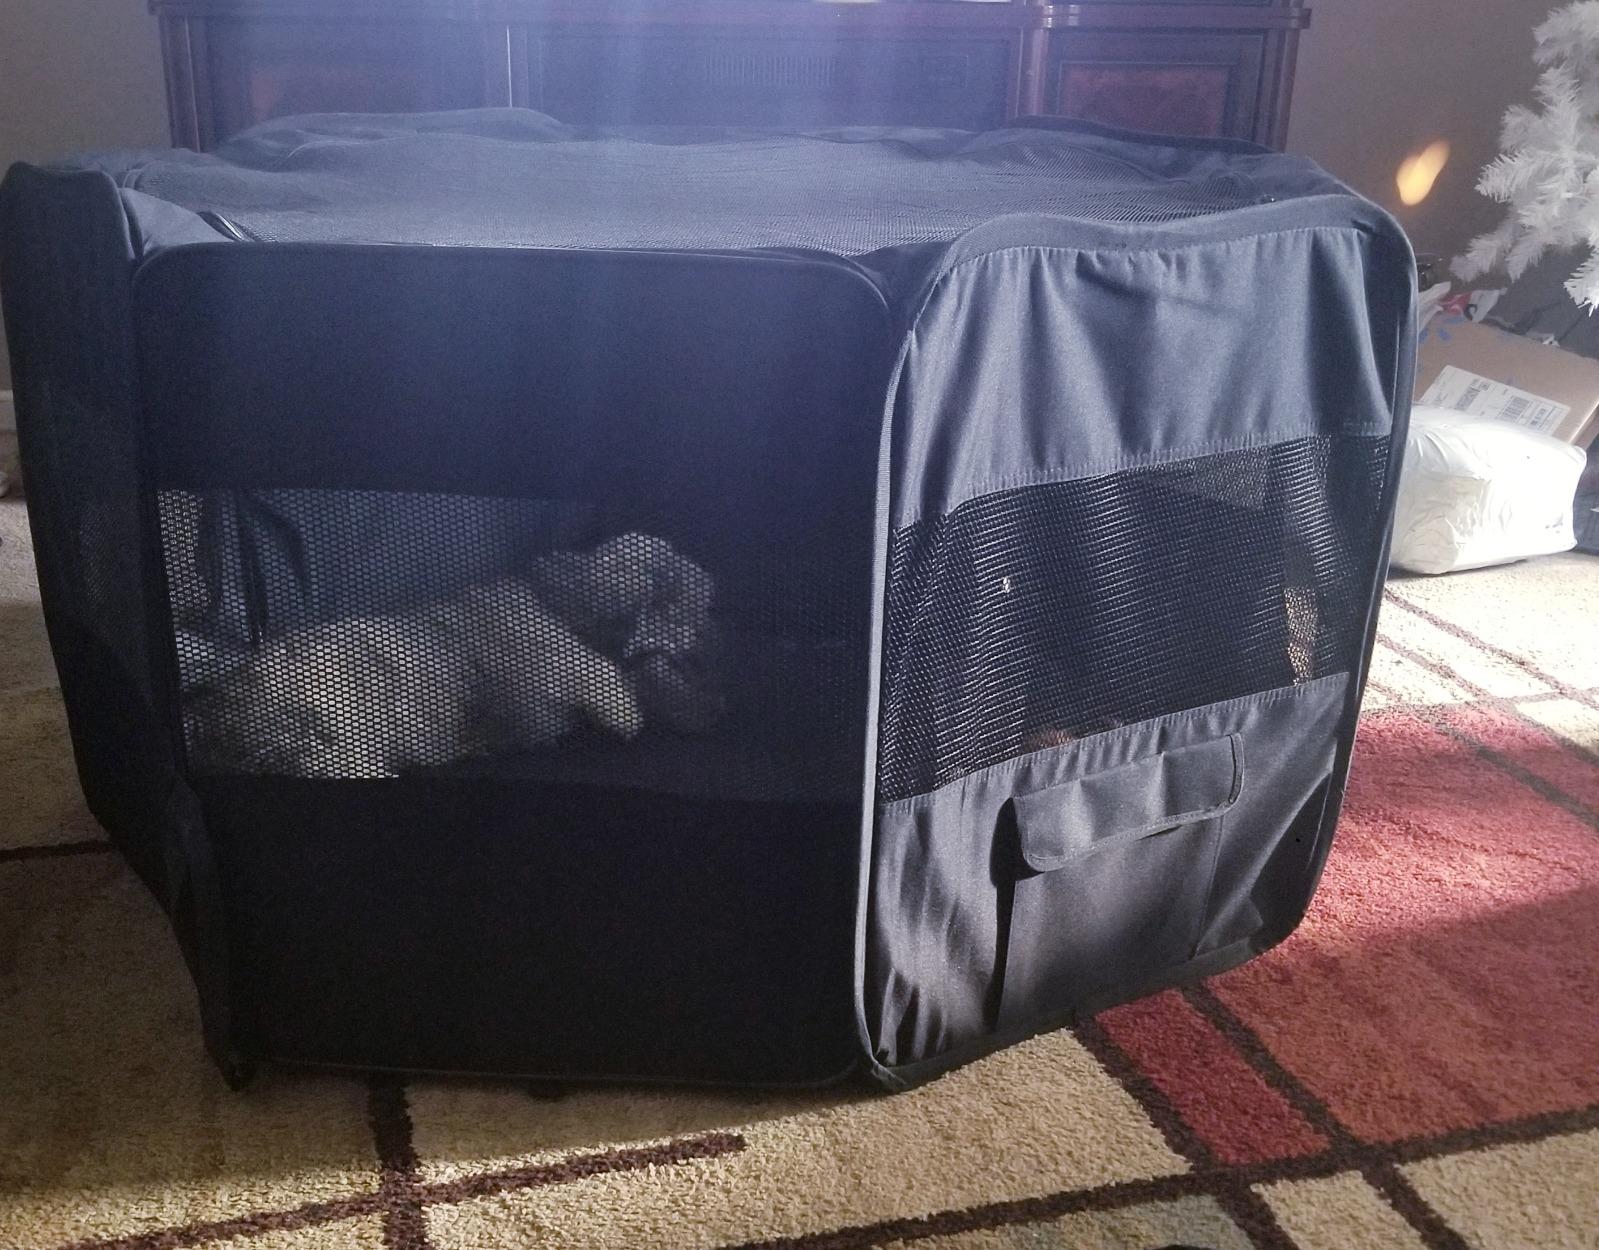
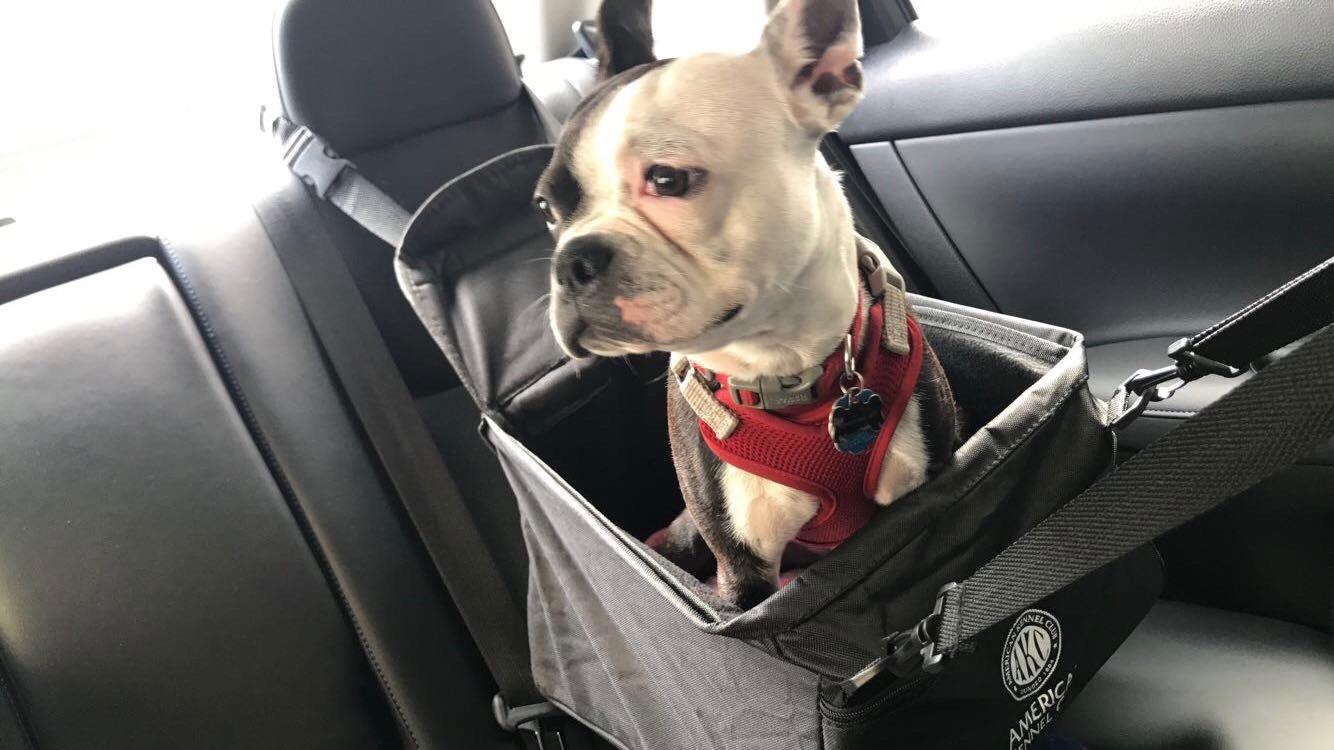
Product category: items_kennel
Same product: no